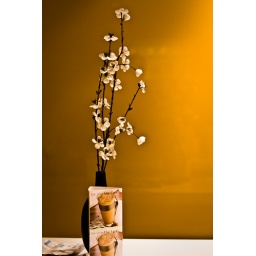
A vase of flowers on a table in the cafe at Trafalgar Square.